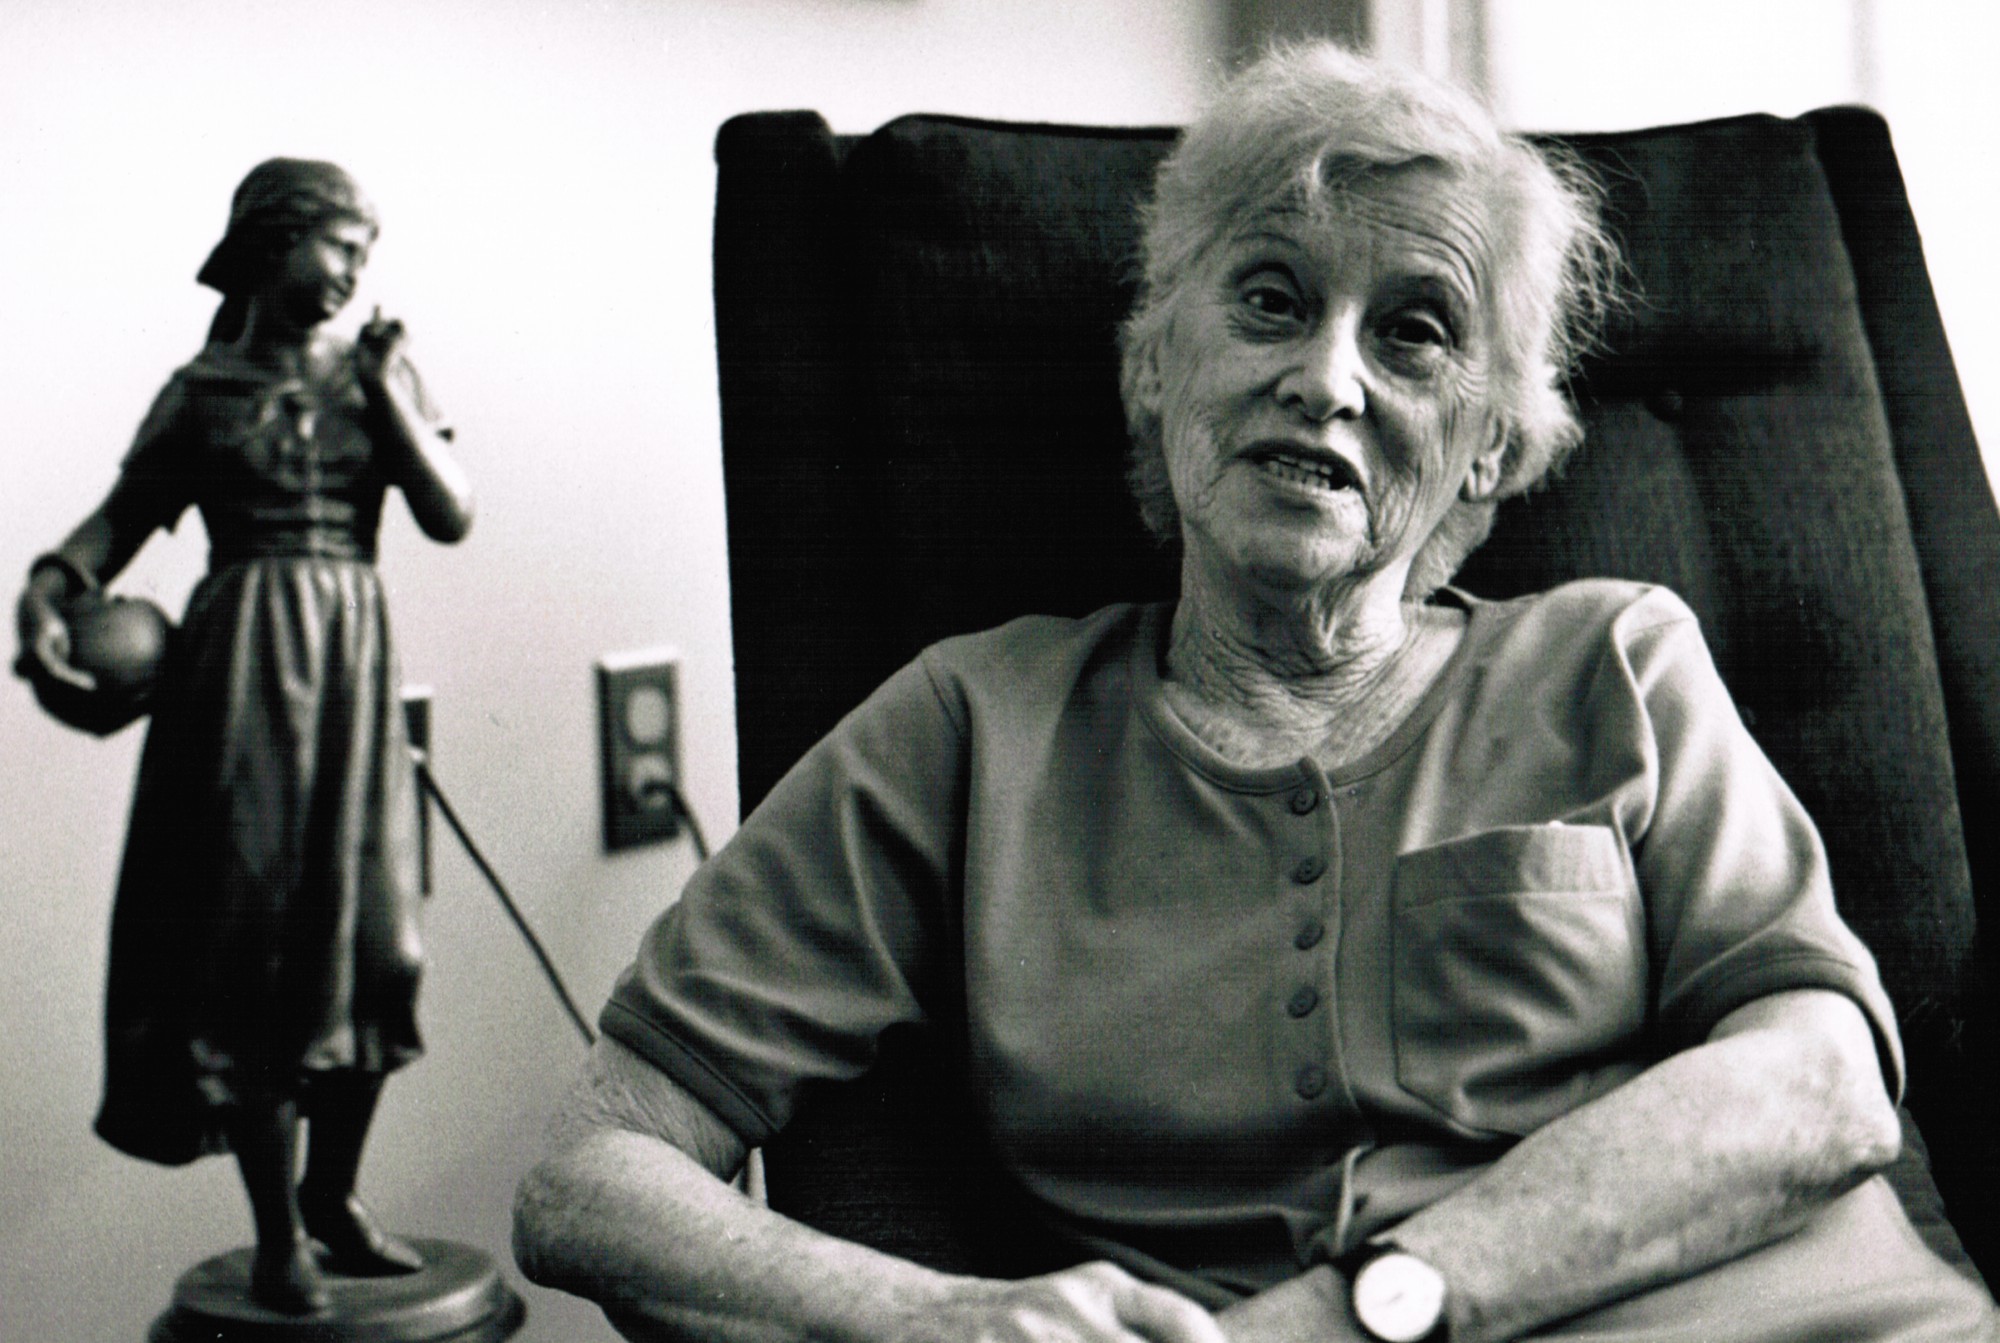
person, grandmother, sculpture, art, plpconnectu, granny, 2009365, human positions